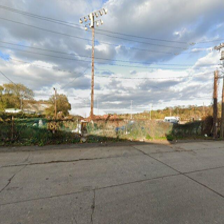
Label: streetView